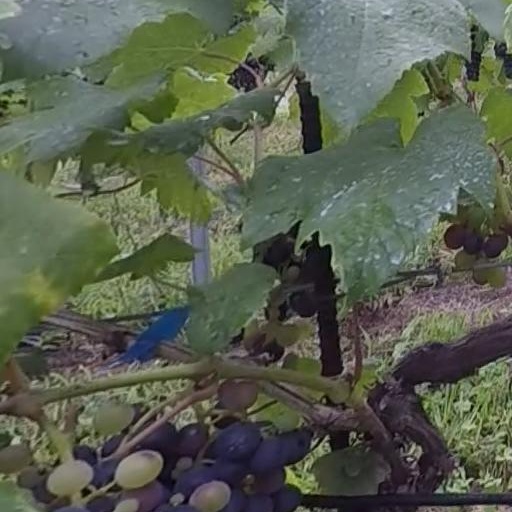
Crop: grape